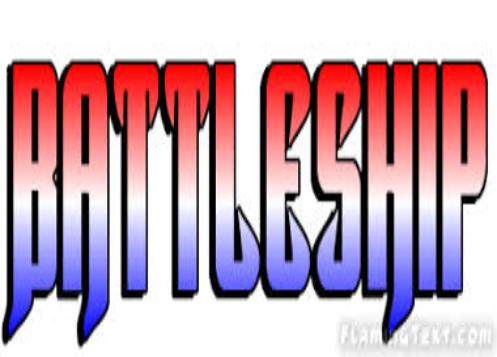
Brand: battleship
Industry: Leisure